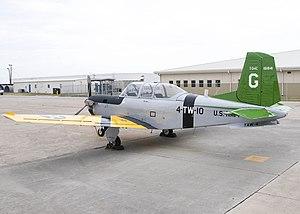
Le T-34 Mentor est un avion d'entraînement militaire américain, dérivé du Beechcraft Bonanza. Cet appareil a remplacé au début des années 1950 dans les écoles de l’USAF et de l’US Navy les nombreux biplaces d'entraînement de base datant de la Seconde Guerre mondiale. Des versions turbopropulsées, disposant de capacités tactiques, étaient toujours en service dans un certain nombre de pays en 2013 et au Japon Fuji Heavy Industries a relancé en 2000 la production d’un modèle modernisé. Les T-34C argentins ont participé aux opérations aériennes durant la guerre des Malouines.